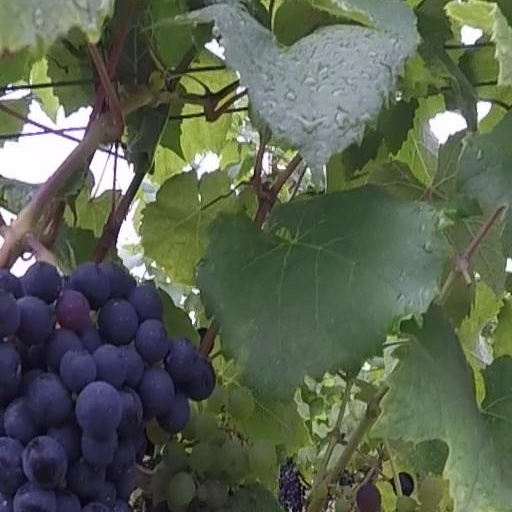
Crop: grape